Aneta (news agency)

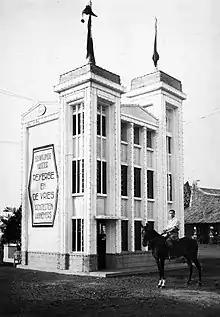
Replica of the Aneta press office at Gambir Market, 1923

Aneta ("General News and Telegraph Agency") was a Dutch news agency founded 1 April 1917 by Dominique Willem Berretty. It was the first news agency in the Dutch East Indies (now Indonesia), and a predecessor of the Antara news agency.